Fuschia (trotter horse)

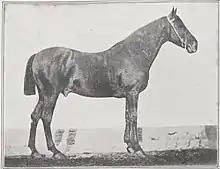
Conquérant (b. 1858), Fuschia's paternal grandfather

Fuschia is a cross between the Thoroughbred and the Norfolk Trotter. He is a son of the French Trotter stallion Reynolds, and the mare Rêveuse, by Lavater. His breeder bought the mare Symphonie (or Sympathie) at the Tattersall horse market sales, and had her covered by the stallion Lavater, who had a reputation for producing ugly foals. He thus obtained Fuschia's dam, Rêveuse.